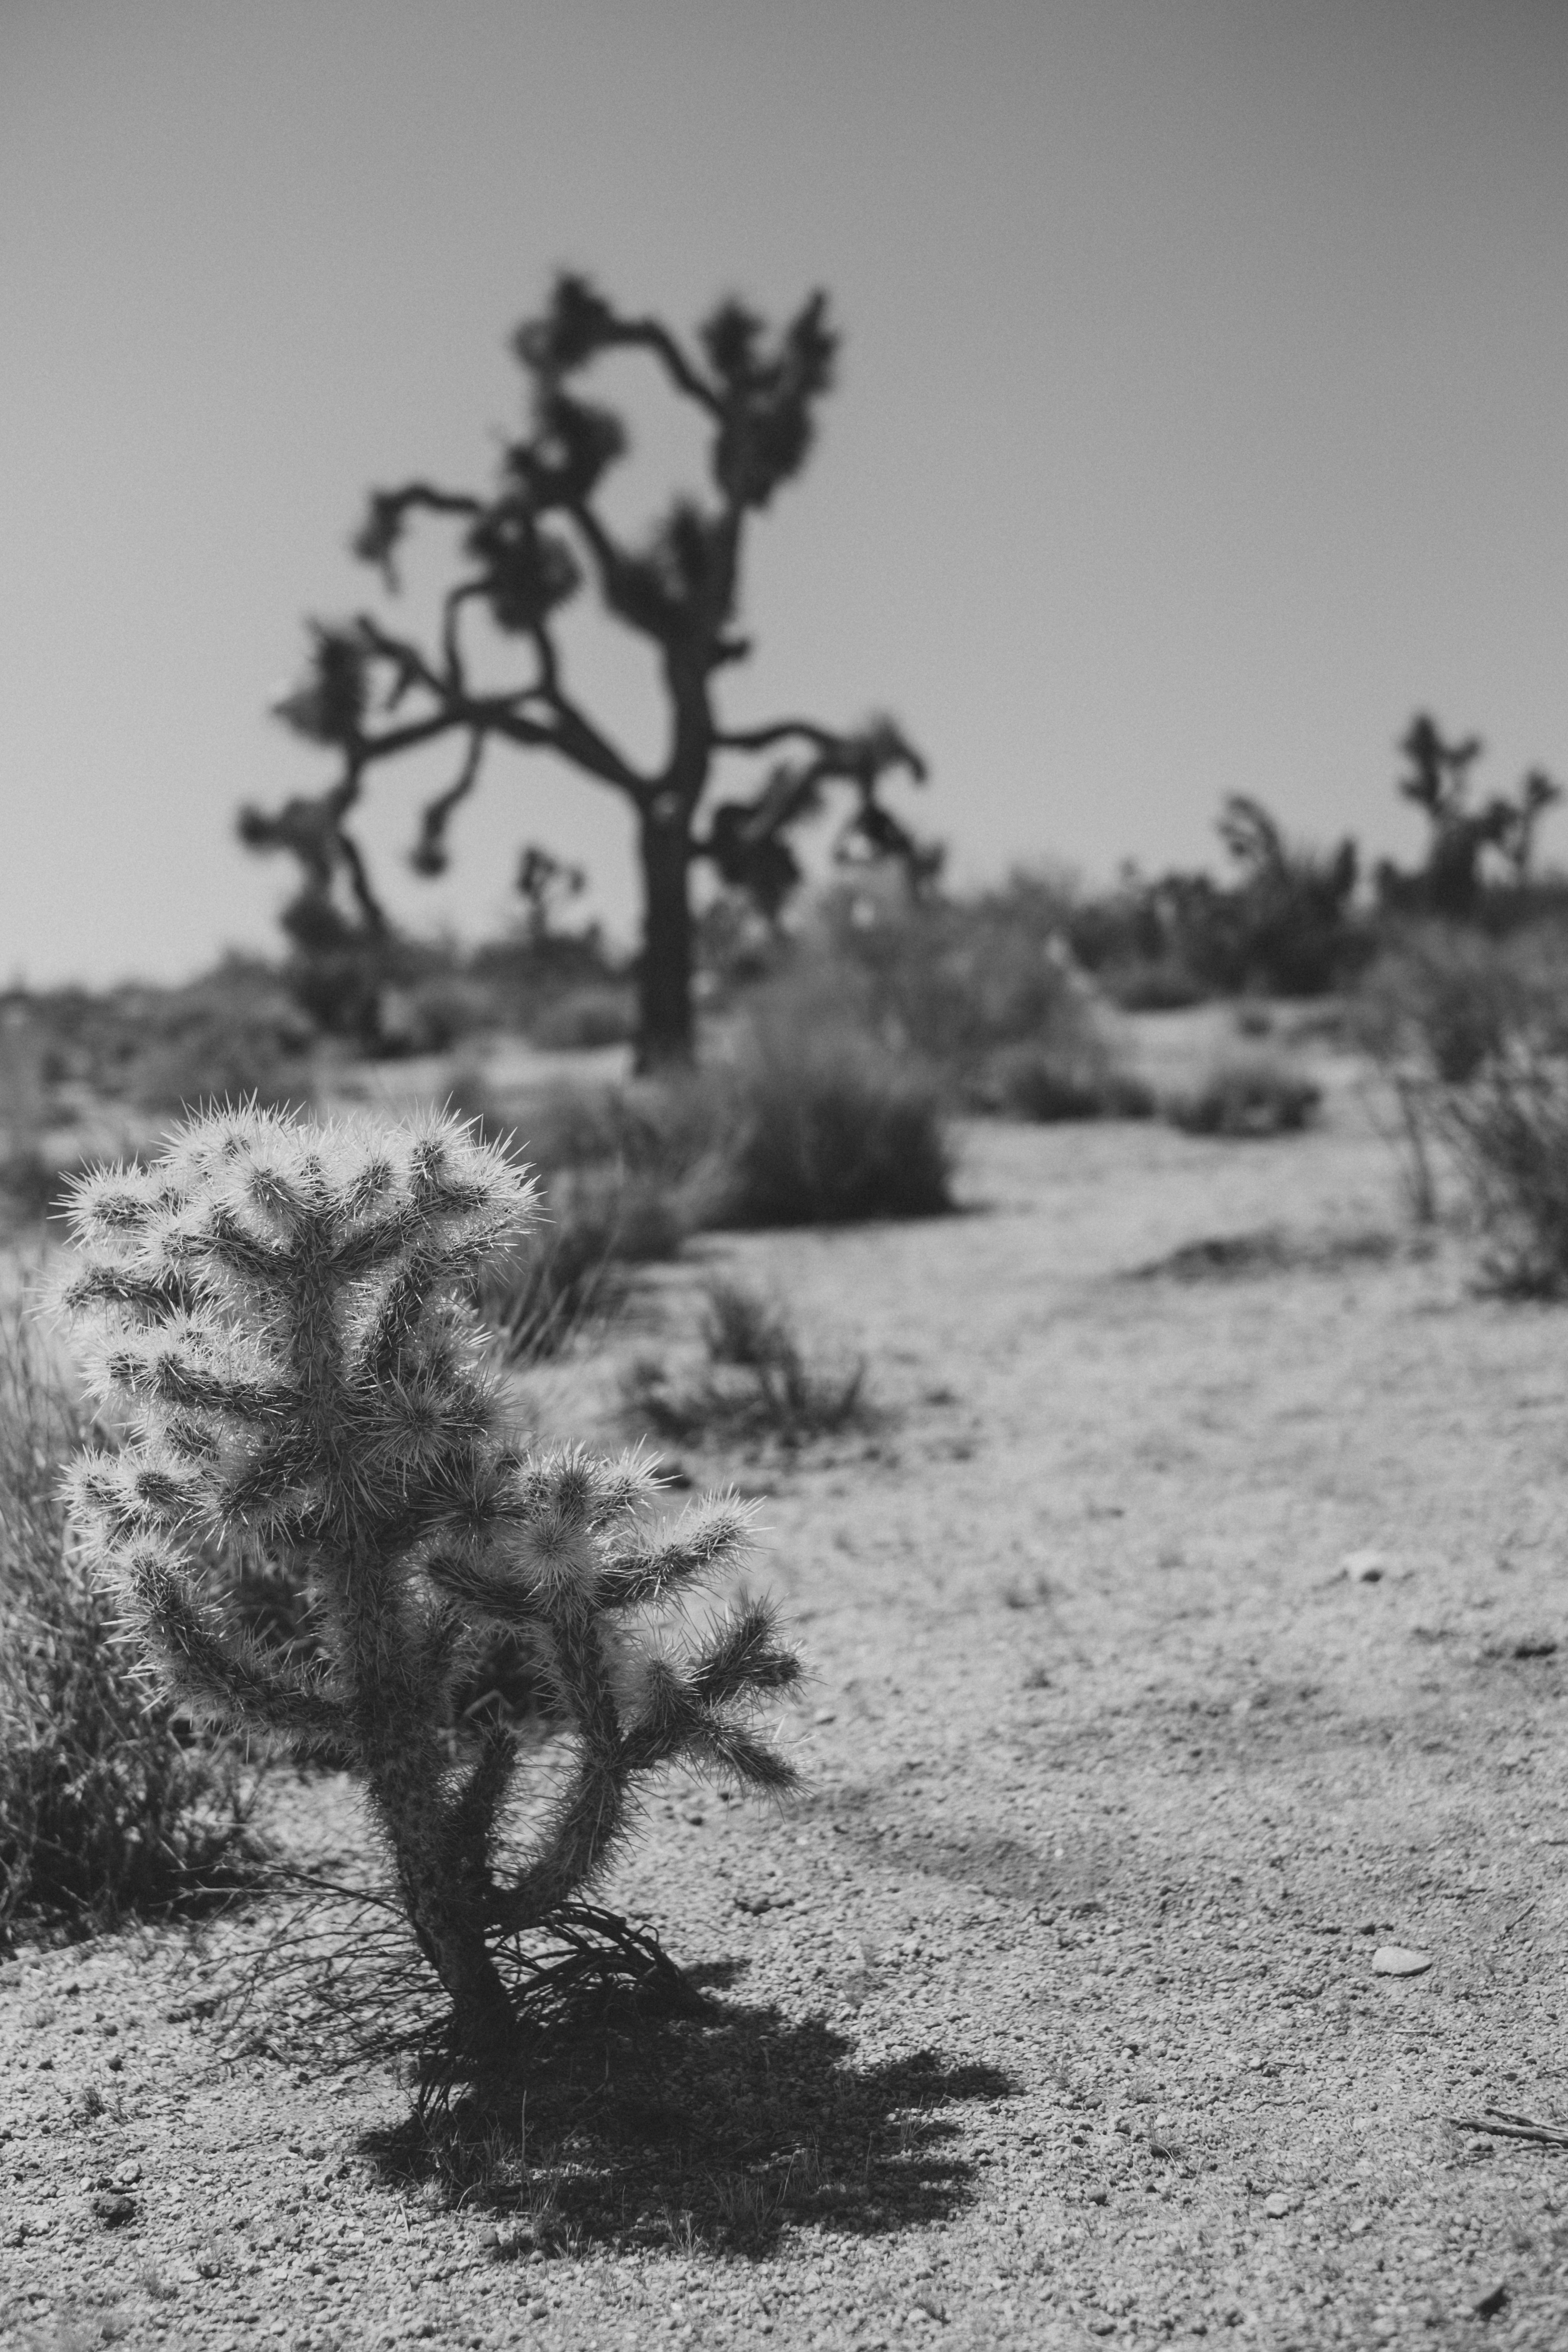
landscape, tree, nature, grass, snow, winter, black and white, plant, sky, white, photography, leaf, palm, shadow, usa, america, soil, black, monochrome, california, outside, art, mono, photograph, landschaft, kunst, natur, fuji, joshua, baum, yucca, amerika, xpro2, kalifornien, monochrome photography, woody plant